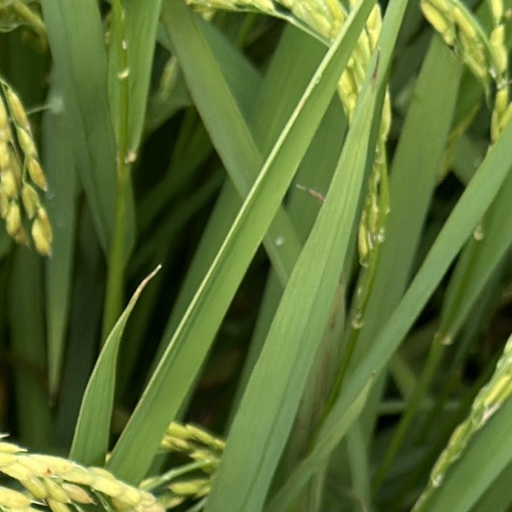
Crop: rice